Luis Torrens

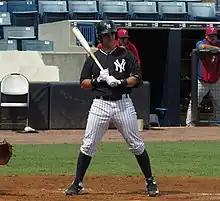
Torrens in 2015

In March 2015, Torrens had surgery to repair a torn labrum in his right shoulder, which ended his 2015 season. He returned from the injury in 2016 and played in 52 games with Staten Island and Charleston.